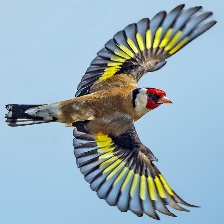
Species: EUROPEAN GOLDFINCH
Scientific name: CARDUELIS CARDUELIS
ImageNet parent category: goldfinch